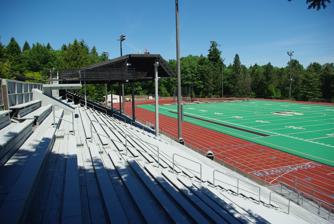
Building: Griswold Stadium
Country: United States of America
Year built: 1955
Griswold Stadium Full name Eldon Fix Track and Fred Wilson Field at Griswold Stadium Location Portland, Oregon Coordinates 45°27′08″N 122°40′19″W / 45.452123°N 122.672052°W / 45.452123; -122.672052 Owner Lewis & Clark College Capacity 3,500 Surface AstroTurf GameDay Grass 3D Scoreboard east endzone Construction Broke ground 1952 Built 1953 Renovated 1999, 2003, 2012 Construction cost US$ 25,000 (1953) Tenants Lewis & Clark Pioneers football team (1955–present) Griswold Stadium is an American football and soccer stadium which serves as the home of the Lewis & Clark Pioneers football and soccer teams. It is located in Portland, Oregon , featuring an AstroTurf field and a seating capacity of 3,500. It has hosted track and field events as well. The land that the stadium sits on was forested before it was built. In 1952, Graham Griswold donated US$ 25,000 and lumber towards the erection of a new football stadium, complete with grandstands . The first game that occurred at the stadium took place on October 10, 1953, with Lewis & Clark against the Linfield Wildcats football team . It was officially named "Griswold Stadium" in 1954 after the benefactor of the construction project. In 2003, lights were installed at Griswold Stadium allowing for night games. The AstroTurf (GameDay Grass 3D brand) playing surface was purchased for the field in 2010. The school dedicated the field to former player and coach Fred Wilson that year. Located in the stadium is the Eldon Fix Track which was last resurfaced in 1999. In 2012, the grandstands were rebuilt to allow for 3,000 general admission seats and 500 VIP seats. In 1955, the Oregon state high school cross country championships took place at Griswold Stadium. See also List of sports venues in Portland, Oregon References